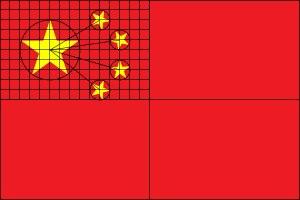
Le drapeau de la république populaire de Chine est le drapeau d'État et le pavillon marchand de la Chine populaire. C'est un champ rouge qui contient cinq étoiles à cinq branches dorées dans son canton. Le dessin comporte une grande étoile entourée de quatre plus petites disposées en arc de cercle et orientées vers la plus grande. Le rouge représente la révolution, les cinq étoiles et leur relation représentent l'unité du peuple chinois sous la direction du Parti communiste chinois. En mandarin standard, le drapeau est appelé 五星红旗, c'est-à-dire « le drapeau rouge aux cinq étoiles ».